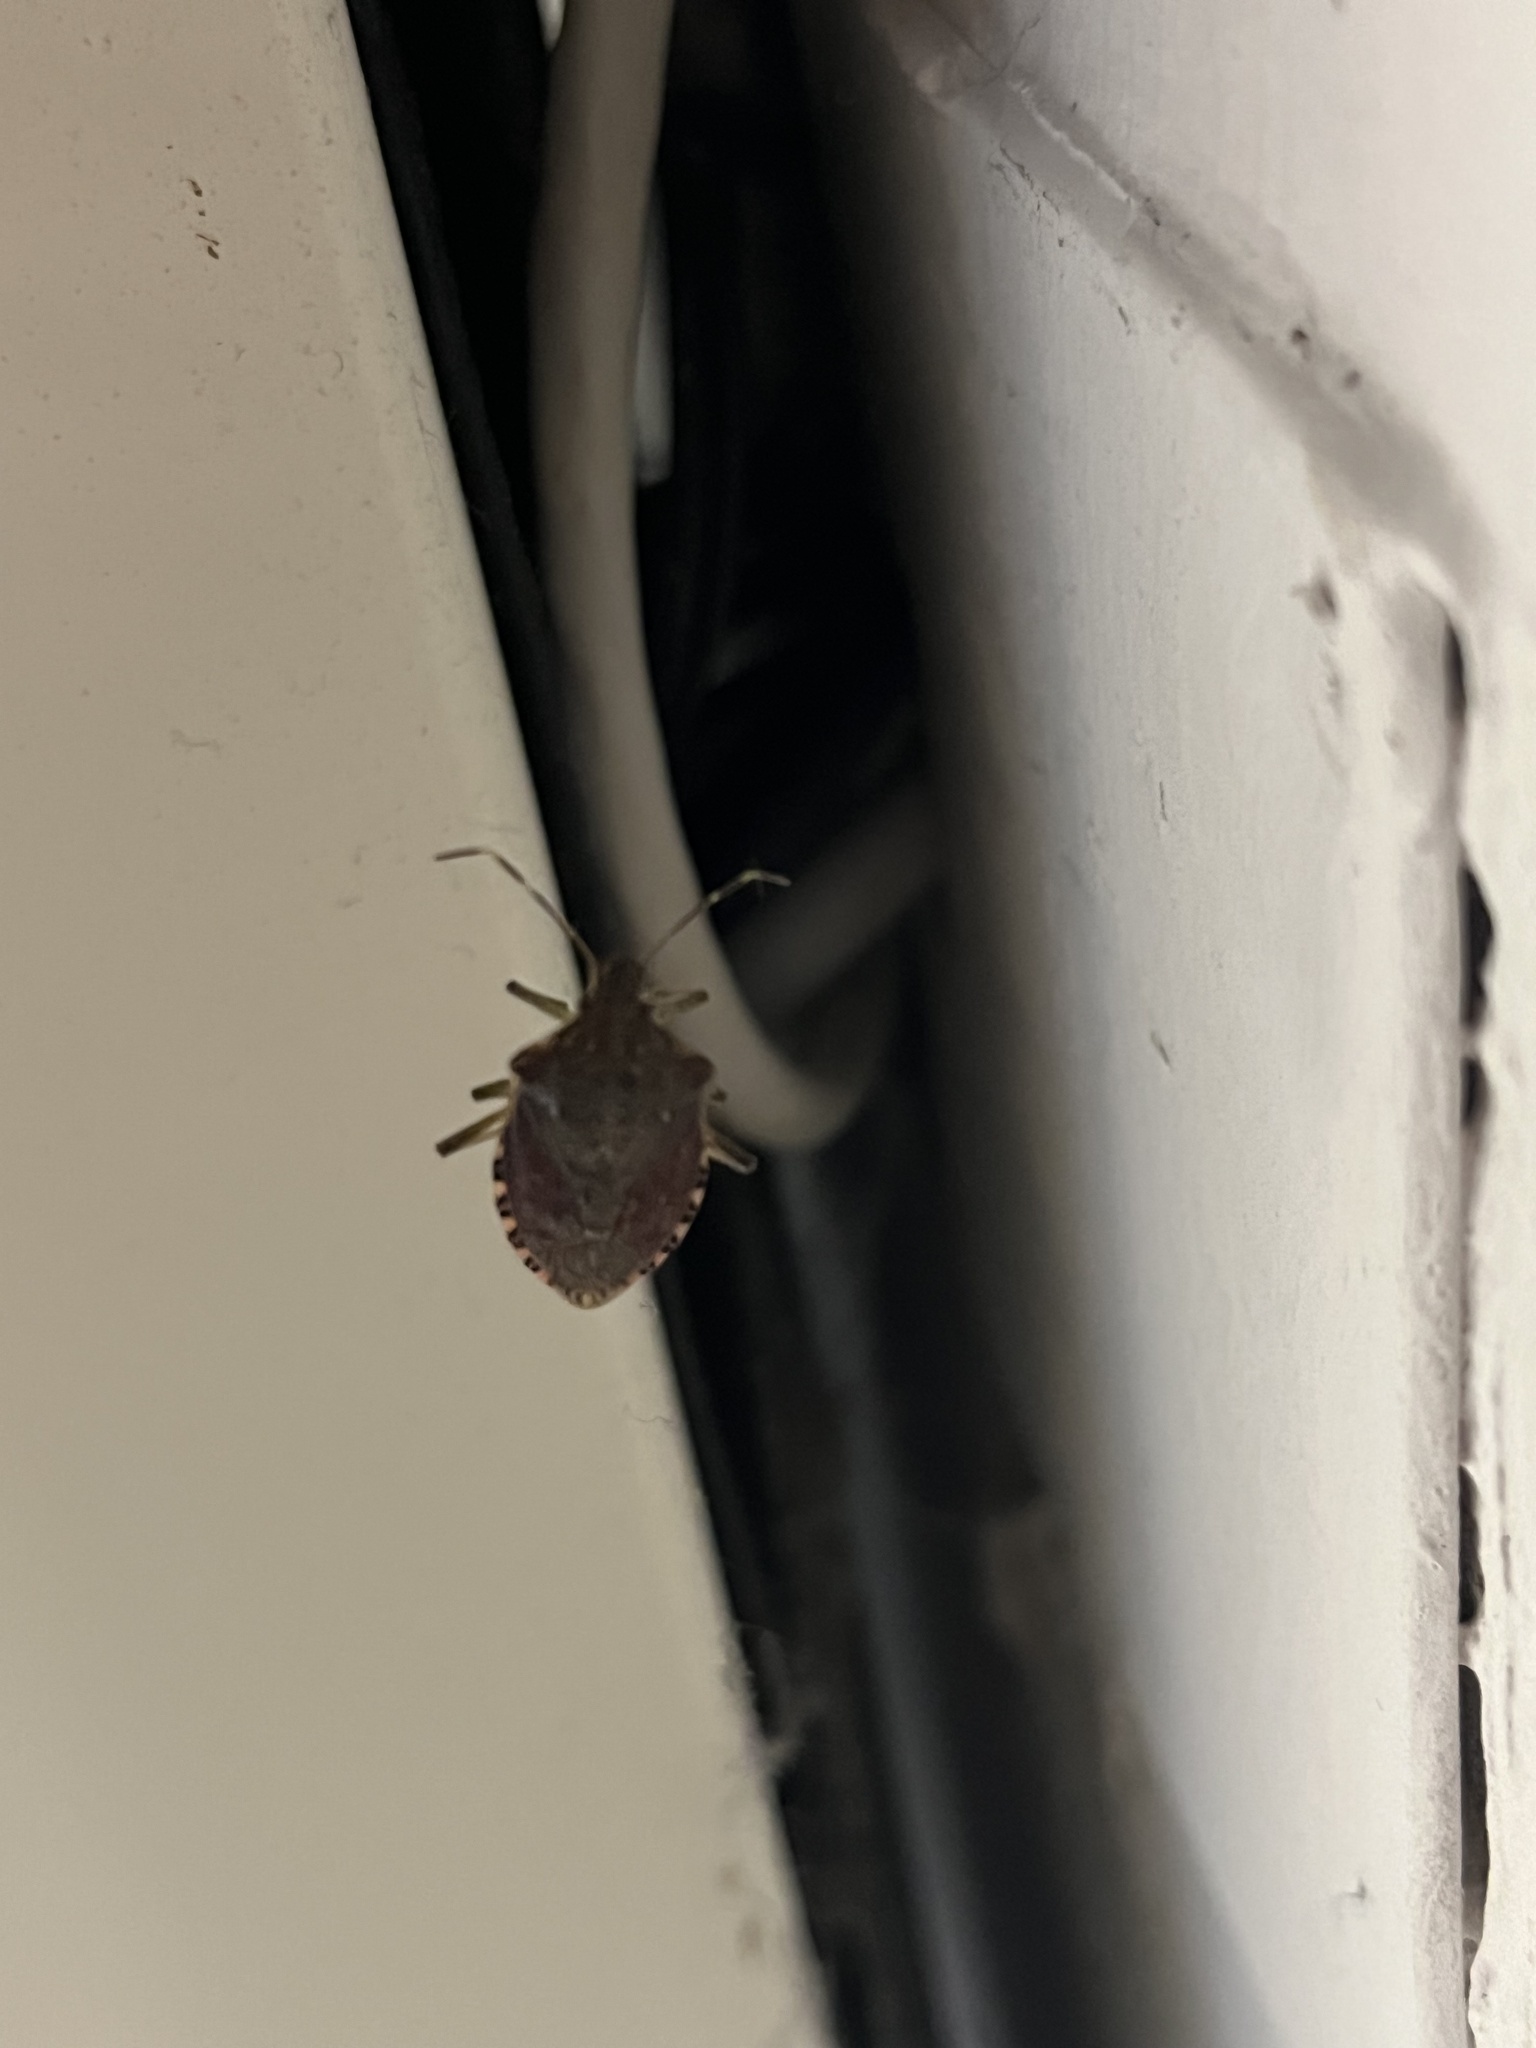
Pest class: stink_bug